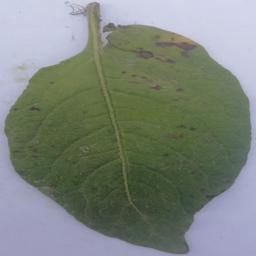
Etiqueta: Tizon_Temprano